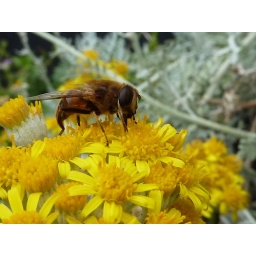
A fly eating on flower in garden in Newbury. I have no idea what type, I may look into that later.